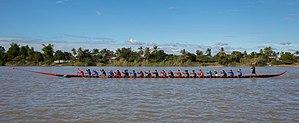
Trente-cinq rameurs sur une longue pirogue de course lors d'une session d'entraînement près de l'île de Don Som, Si Phan Don, Laos. Photo prise depuis un bateau sur le Mékong.
Un véhicule à propulsion humaine ou VPH est un véhicule mû par la force musculaire humaine. Les véhicules à propulsion humaine peuvent être terrestres, nautiques, aériens, ou même subaquatiques. L'utilisation de la propulsion humaine combinée à un véhicule a permis de développer un mode de transport en plein essor au niveau international.
Une pirogue est un type d'embarcation longue et étroite, souvent fait d'un seul tronc d'arbre creusé, mue à la voile ou à la pagaie et est parfois équipée de balancier, utilisé en mer ou sur les lacs et rivières.